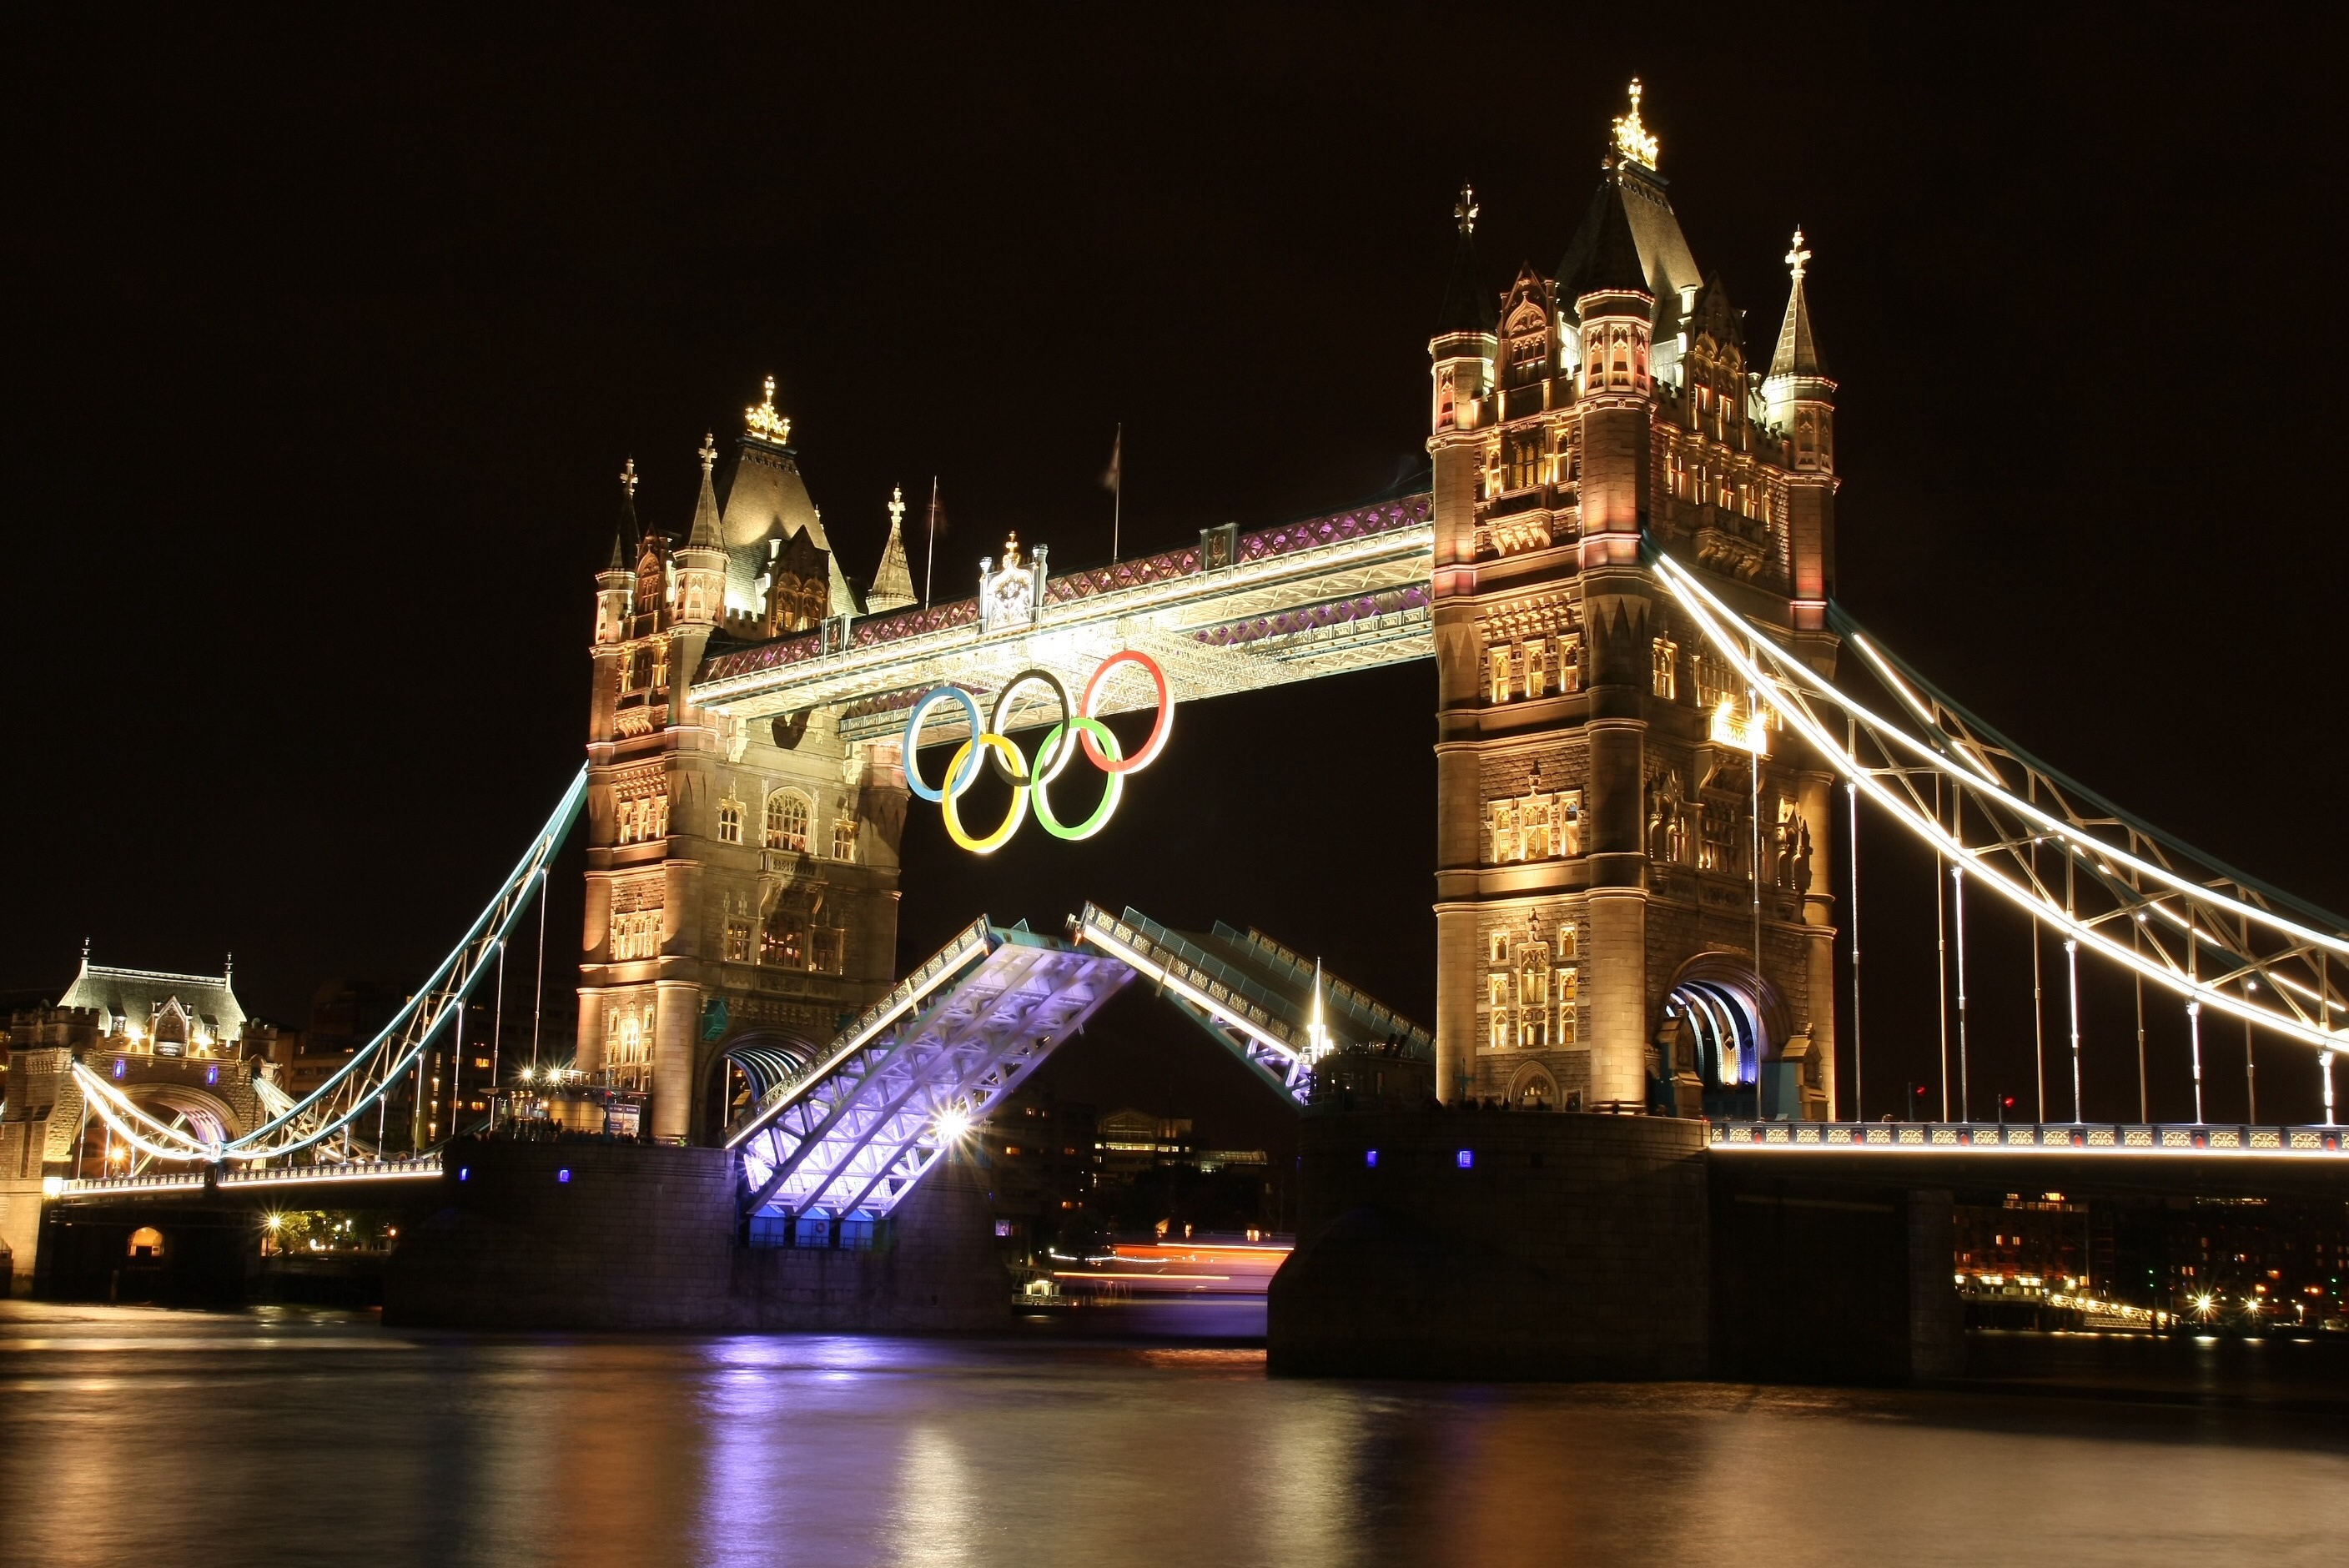
light, bridge, night, cityscape, evening, landmark, tower bridge, london, thames, night view, united kingdom, london olympics, the river thames